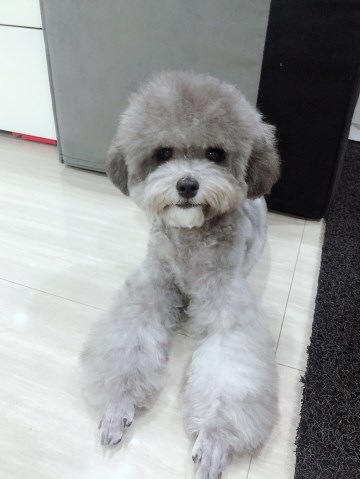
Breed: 2925-n000114-toy_poodle